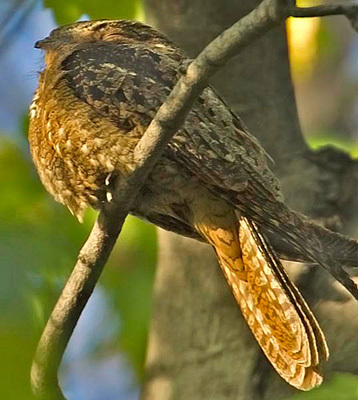
this puffy bird has a patterned golden brown and white breast and belly.
this is a brown spotted bird with a large wing and a small beak.
this bird is brown spotted in color with a very small beak and brown eye ring.
bird with small beak, and brown feet, and the head is small when compared with its body
this bird has a spotted wing, a light brown spotted breast, and a small neckthe is colorful bird has brown wings and long brown converts
this bird has brown primaries with a brown breast and a brown belly.
the brown toned bird has a tiny, black beak, with a small point at the tip.
this small bird has is the color of the desert.
a small bird with a large belly and short beak.
Species: Chuck Will Widow